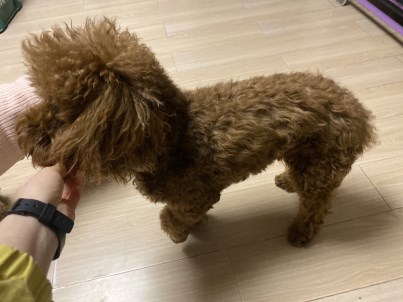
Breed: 7449-n000128-teddy